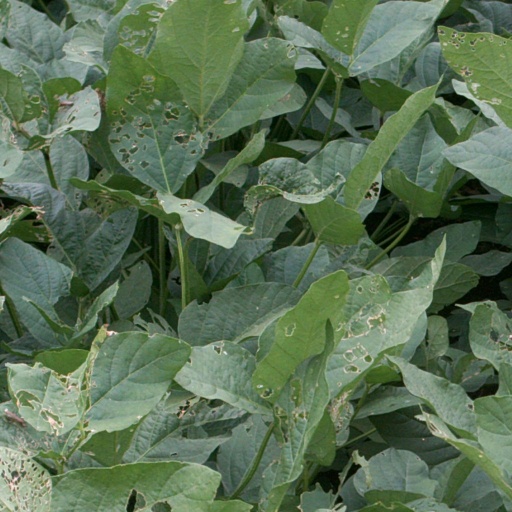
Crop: soybean